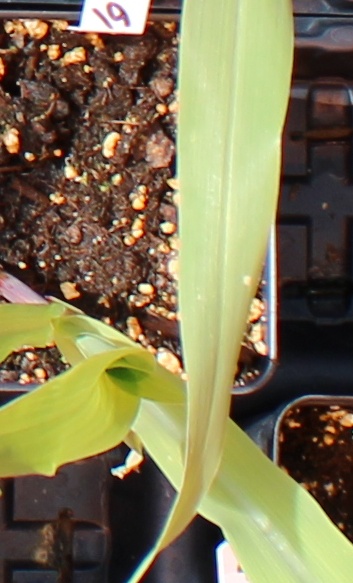
Label: Corn